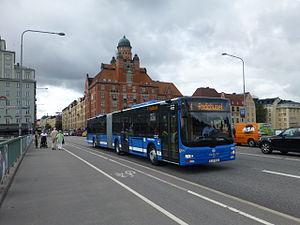
Stambus
Blåbusslinje på Sankt Eriksbron i Stockholm.
Stambusser er buslinjer af høj kvalitet med hyppig drift, der udgør stammen i bybusnet i større byer.